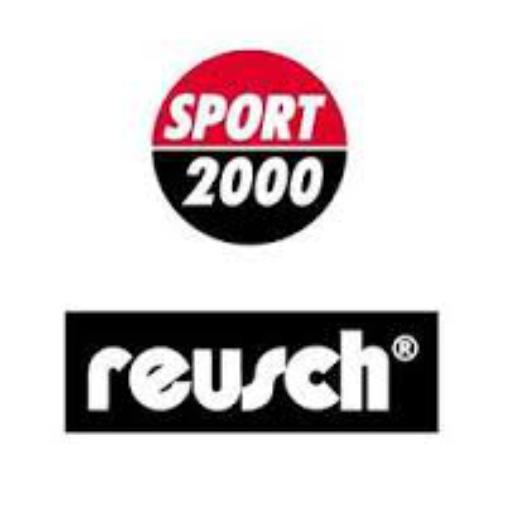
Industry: Clothes